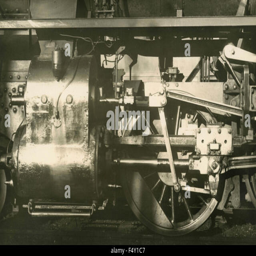
the wheels of a locomotive